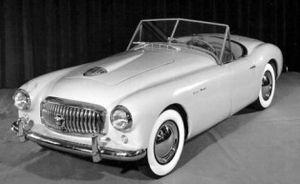
"La Nash-Healey est une voiture de sport deux places qui a été produite pour le marché Américain entre 1951 et 1954. Commercialisée par Nash-Kelvinator Corporation avec la transmission Nash Ambassador sur un châssis-carrosserie Européen, elle a servi de véhicule halo, voiture-phare, pour aider le constructeur à promouvoir les ventes d'autres modèles Nash. C'était ""La première voiture de sport de l'après-guerre"", et la première à être introduite aux États-Unis par un grand constructeur automobile après la Grande Dépression. La Nash-Healey a été conçue en partenariat entre Nash-Kelvinator Corporation et le constructeur automobile Britannique Donald Healey. Par la suite, la voiture a été redessinée par Pinin Farina et le sous-assemblage a commencé en Italie.